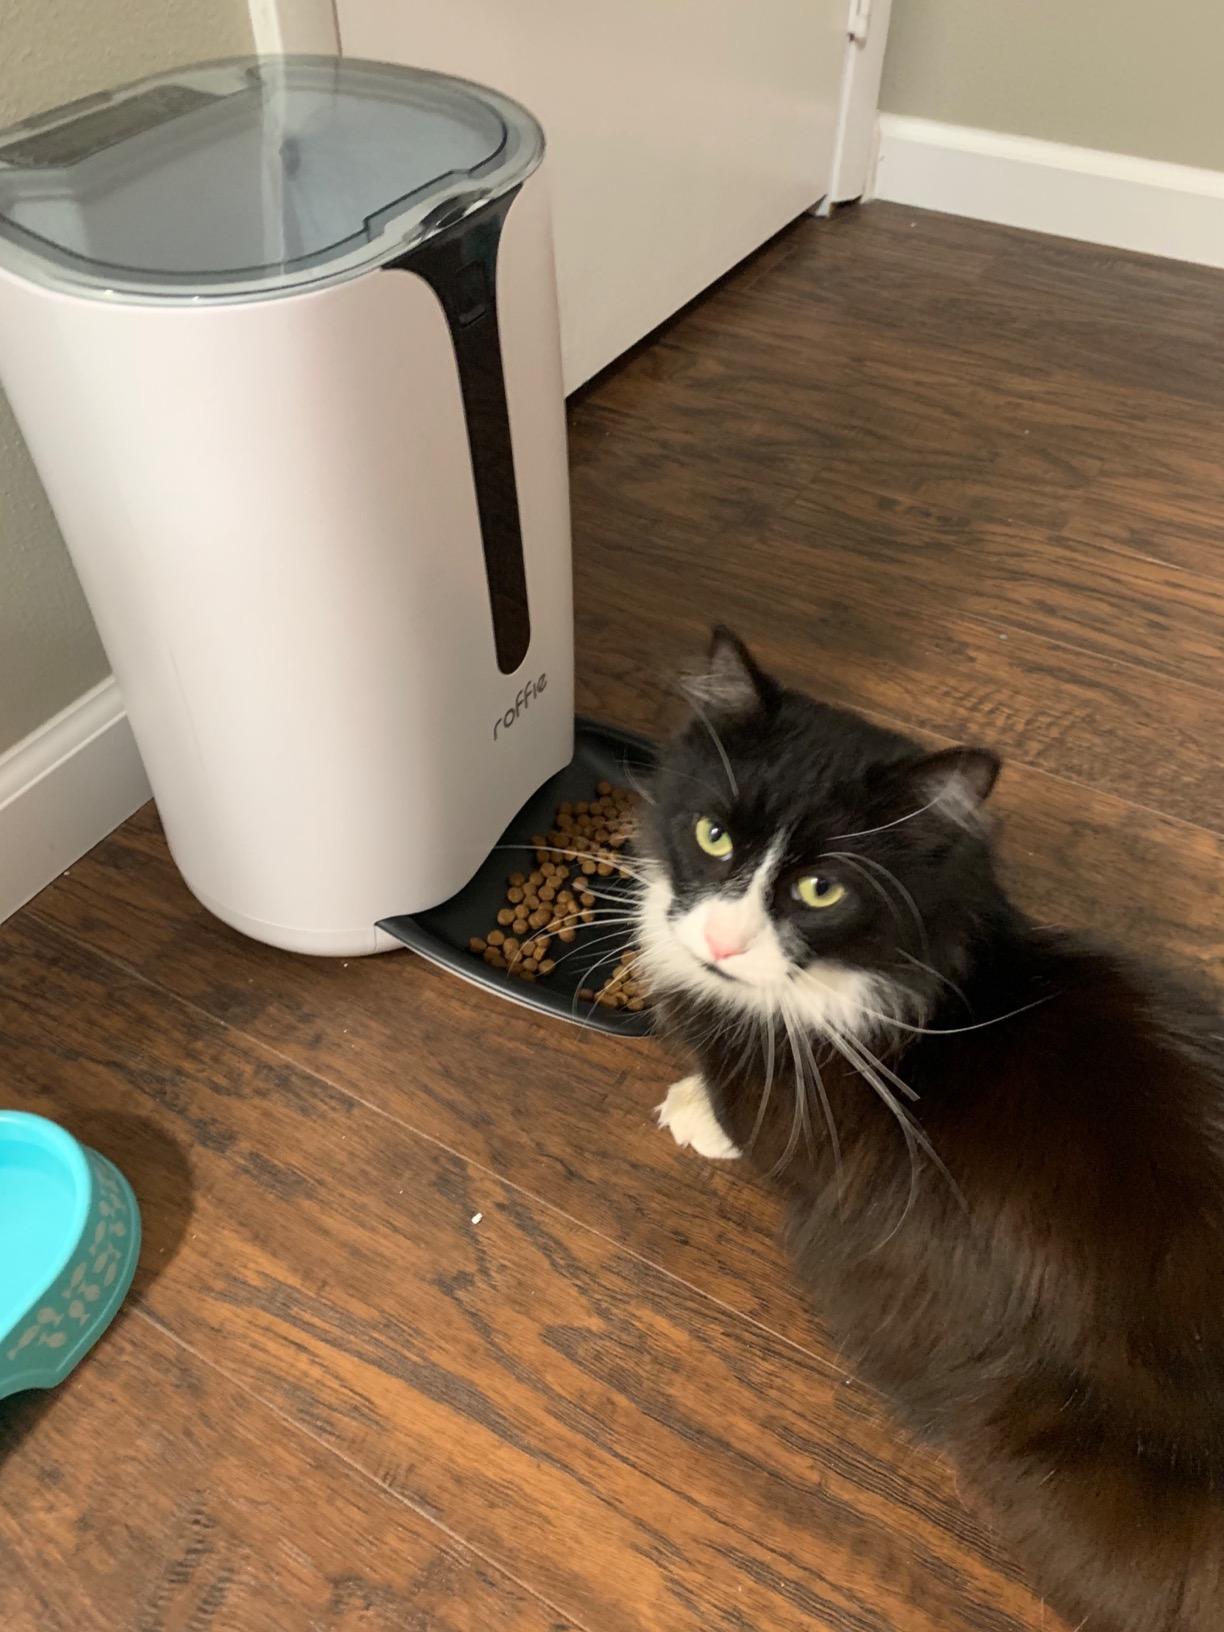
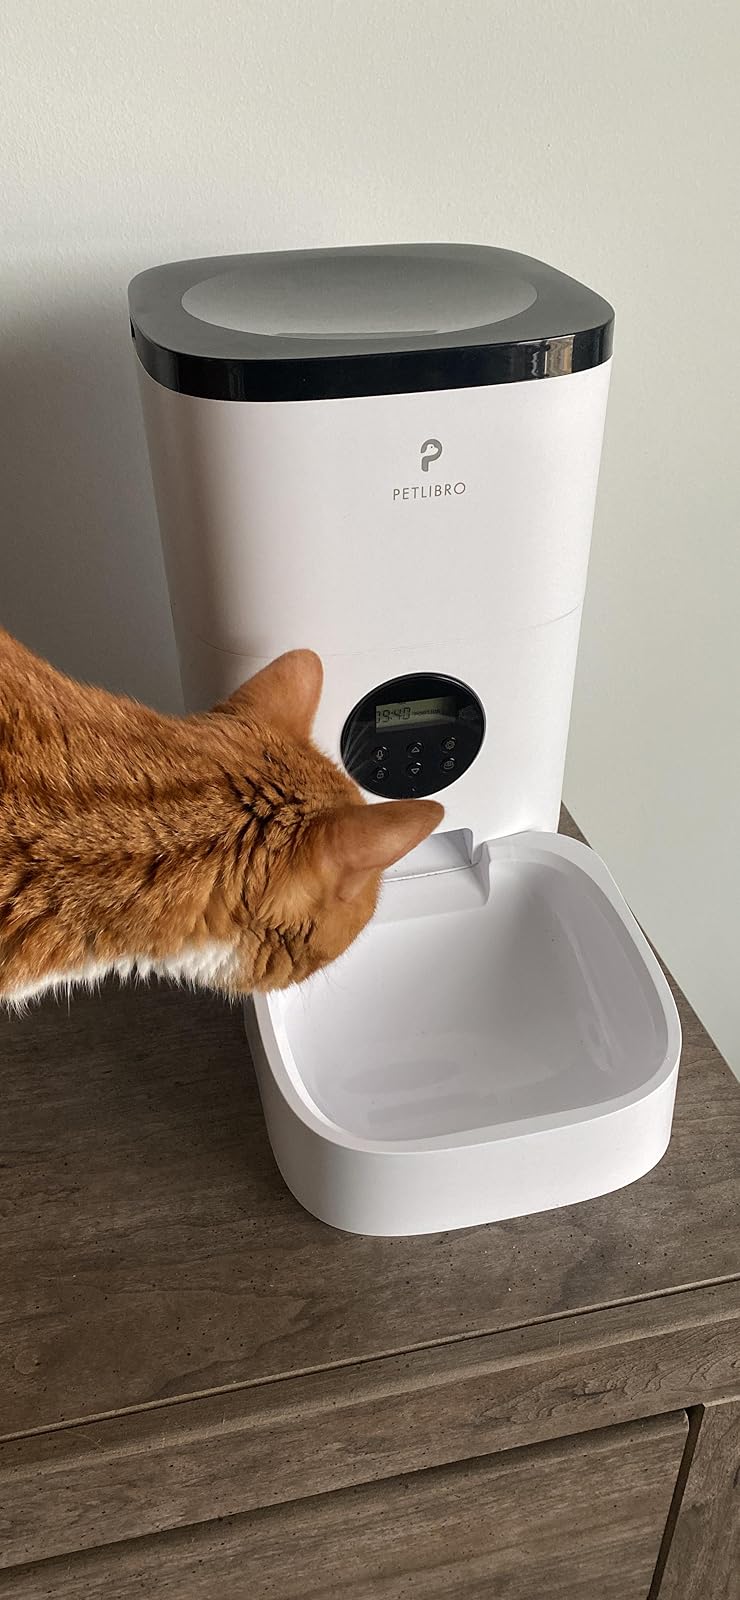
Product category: items_feeder
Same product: no